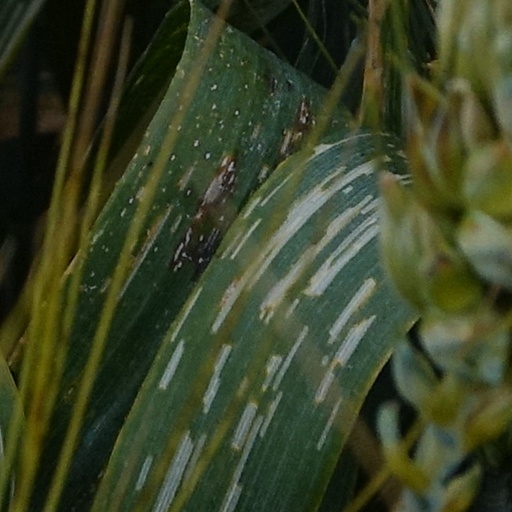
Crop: wheat